John Brown (abolitionist)

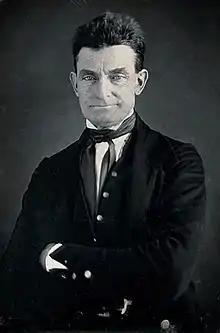
Brown

John Brown (May 9, 1800 – December 2, 1859) was an American abolitionist in the decades preceding the Civil War. First reaching national prominence in the 1850s for his radical abolitionism and fighting in Bleeding Kansas, Brown was captured, tried, and executed by the Commonwealth of Virginia for a raid and incitement of a slave rebellion at Harpers Ferry, Virginia, in 1859.